Project Rover

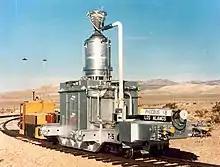
Phoebus nuclear rocket engine on the Jackass and Western railroad

The next step in LASL's research program was to build a larger reactor. The size of the core determines how much hydrogen, which is necessary for cooling, can be pushed through it; and how much uranium fuel can be loaded into it. In 1960, LASL began planning a 4,000 MW reactor with an core as a successor to Kiwi. LASL decided to name it Phoebe, after the Greek Moon goddess. Another nuclear weapon project already had that name, though, so it was changed to Phoebus, an alternative name for Apollo. Phoebus ran into opposition from SNPO, which wanted a 20,000 MW reactor. LASL thought that the difficulties of building and testing such a large reactor were being taken too lightly; just to build the 4,000 MW design required a new nozzle and improved turbopump from Rocketdyne. A prolonged bureaucratic conflict ensued.